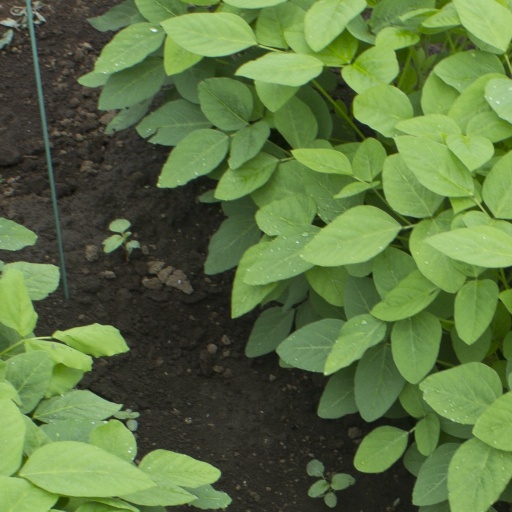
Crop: soybean